Common frog

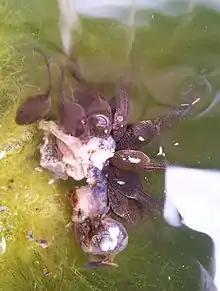
Captive common frog tadpoles eating a crushed garden snail

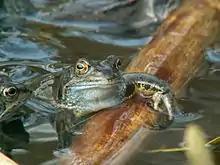
Male during breeding season showing the nuptial pad, white throat and a blue grey hue over the normal black and brown skin

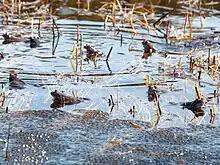
Common frog mass spawning event in the wild

The flanks, limbs and backs are covered with irregular dark blotches and they usually sport a chevron-shaped spot on the back of their neck and a dark spot behind the eye. Unlike other amphibians, common frogs generally lack a mid-dorsal band but, when they have one, it is comparatively faint. In many countries moor frogs have a light dorsal band which easily distinguishes them from common frogs. The underbelly is white or yellow (occasionally more orange in females) and can be speckled with brown or orange. The eyes are brown with transparent horizontal pupils, and they have transparent inner eyelids to protect the eyes while underwater, as well as a 'mask' which covers the eyes and eardrums. Although the common frog has long hind legs compared to the common toad, they are shorter than those of the agile frog with which it shares some of its range. The longer hind legs and fainter colouration of the agile frog are the main features that distinguish the two species.